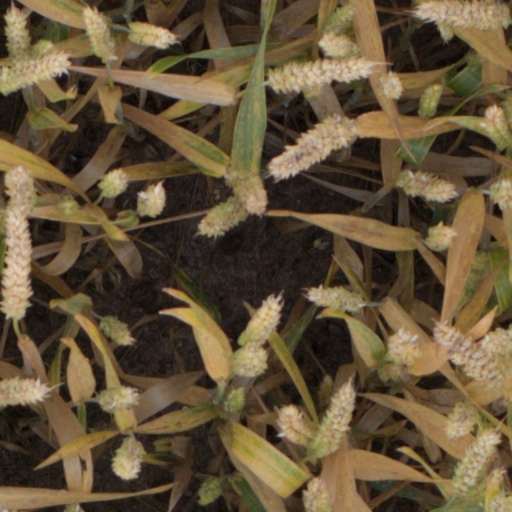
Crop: wheat